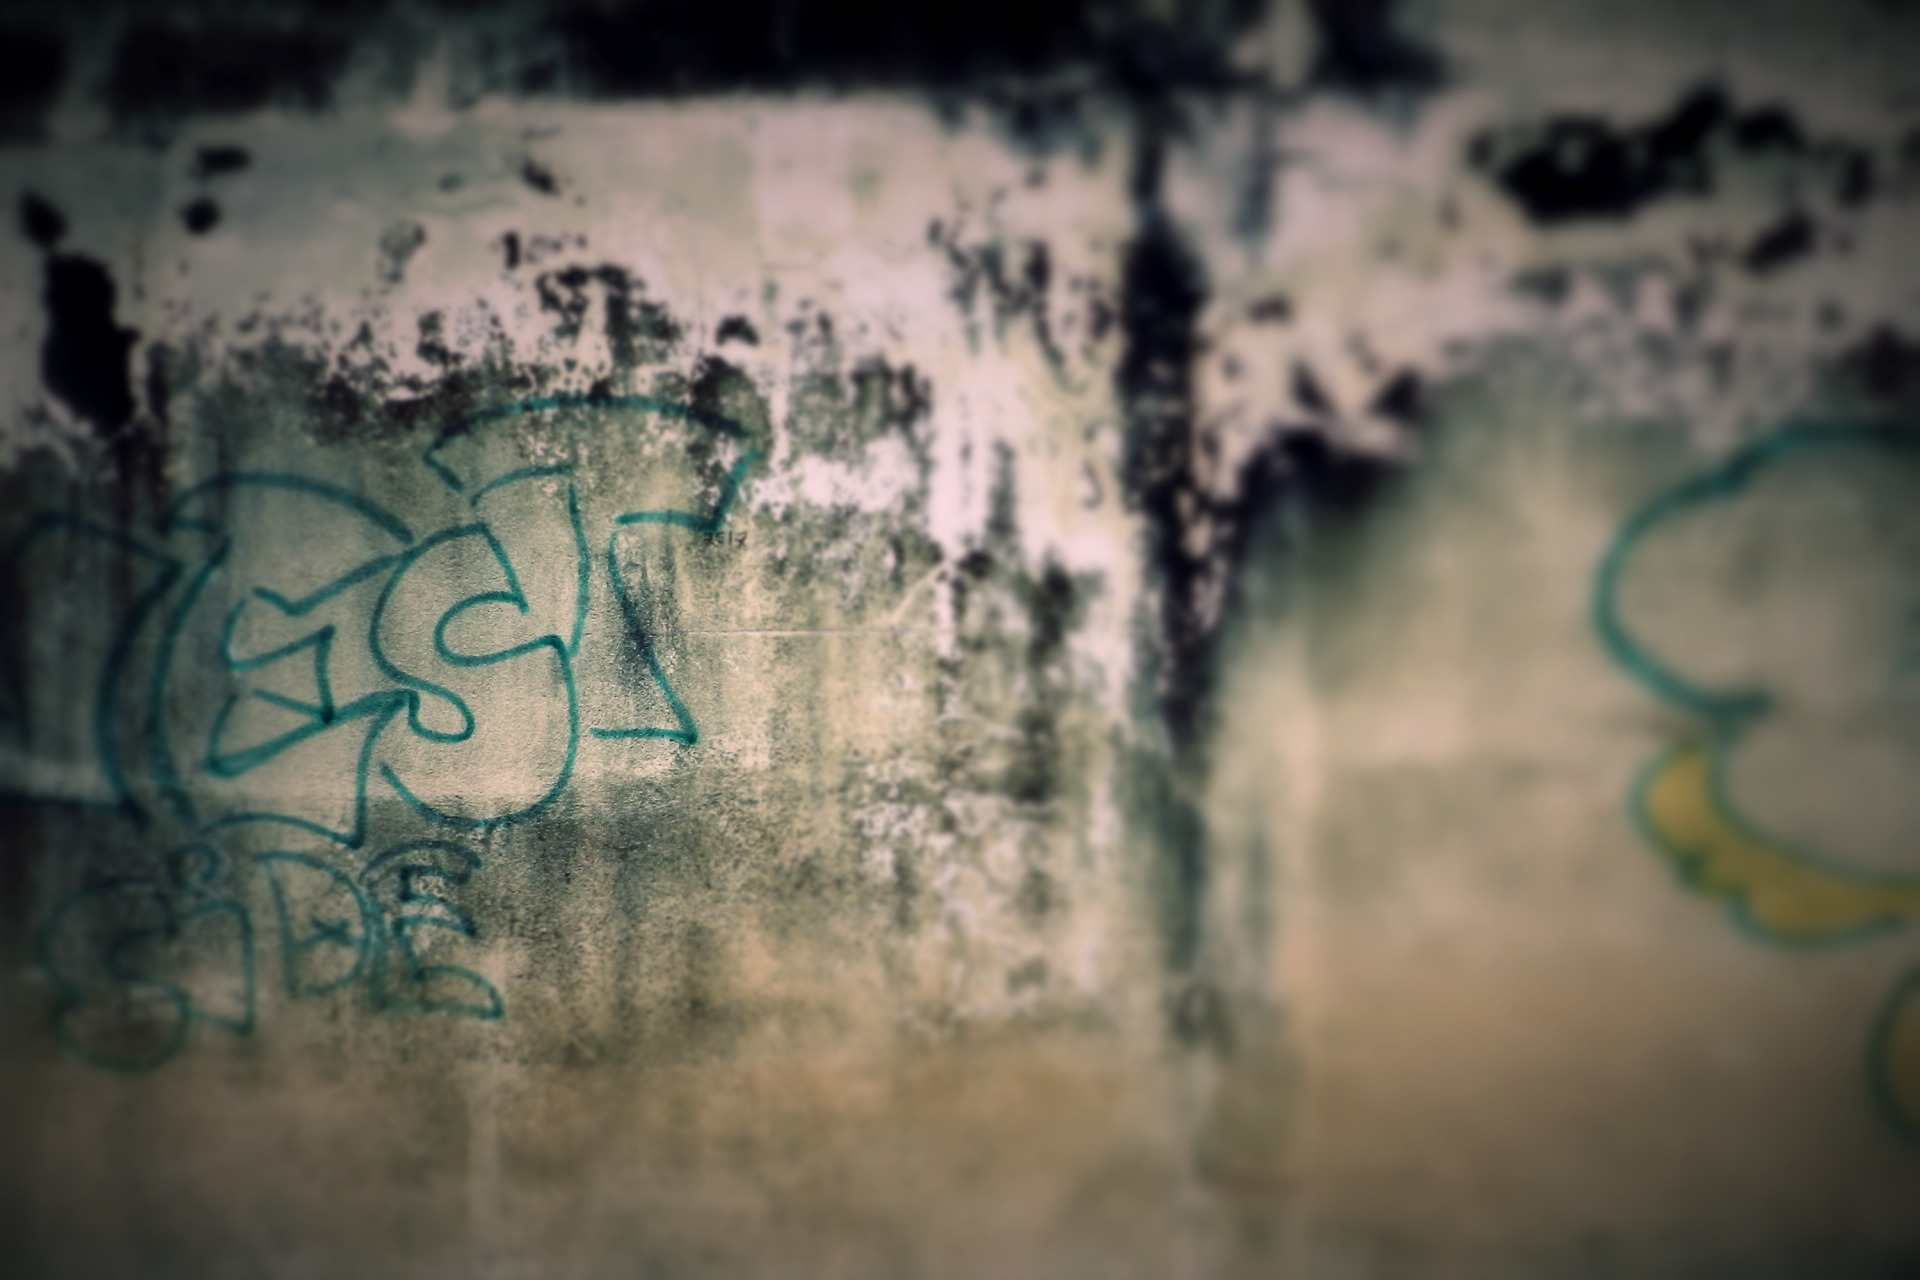
old, city, urban, wall, green, color, paint, gray, grunge, graffiti, material, concrete, art, vandalism, drawing, beige, damaged, shape